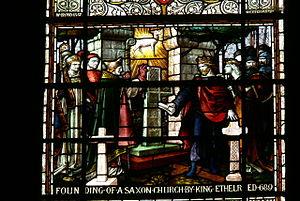
Æthelred est roi de Mercie, royaume anglo-saxon des Midlands, de 675 à 704.